Naujan Lake

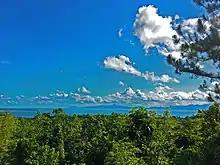
View of the Naujan Lake National Park

The lake, approximately in area, is the main feature of the protected area classified as a national park known as the Naujan Lake National Park (NLNP). The lake and adjoining areas totaling was declared a national park on March 27, 1956 through Proclamation No. 282 by President Ramon Magsaysay.